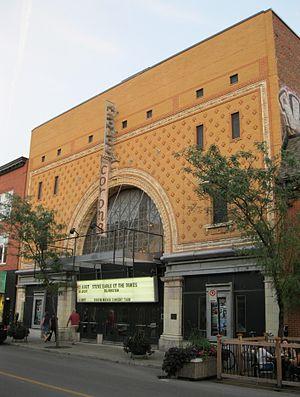
Le Théâtre Corona est situé au 2490 rue Notre-Dame ouest à Montréal.
Cette liste recense les biens du patrimoine immobilier de Montréal inscrits au répertoire du patrimoine culturel du Québec. Pour le reste de la région de Montréal, voir Liste du patrimoine immobilier de Montréal.
Le Théâtre Corona est une salle de spectacle de Montréal. Le théâtre a été érigé en 1912 et a connu une renaissance après une importante rénovation à la fin des années 1990. Il est situé au 2490, rue Notre-Dame ouest, dans le quartier Petite-Bourgogne de l'arrondissement Le Sud-Ouest.
Cet article recense les lieux patrimoniaux de Montréal inscrit au répertoire des lieux patrimoniaux du Canada, qu'ils soient de niveau provincial, fédéral ou municipal.